Yeonmi Park

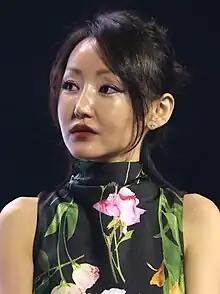
Park in 2023

Yeonmi Park (born October 4, 1993) is a North Korean defector, author, and American conservative activist, described as "one of the most famous North Korean defectors in the world". She fled from North Korea to China in 2007 at age 13 before moving to South Korea, then to the United States. Park made her media debut in 2011 on the show "Now On My Way to Meet You", where she was dubbed "Paris Hilton" due to her stories of her family's wealthy lifestyle. She came to wider global attention after her speech at the 2014 One Young World Summit in Dublin, Ireland. Park's memoir, "In Order to Live: A North Korean Girl's Journey to Freedom", was published in 2015, and as of 2023 has sold over 100,000 copies. During the 2020s, she became a conservative political commentator in the American media through speeches, podcasts and the 2023 publication of her second book, "While Time Remains: A North Korean Defector's Search for Freedom in America".